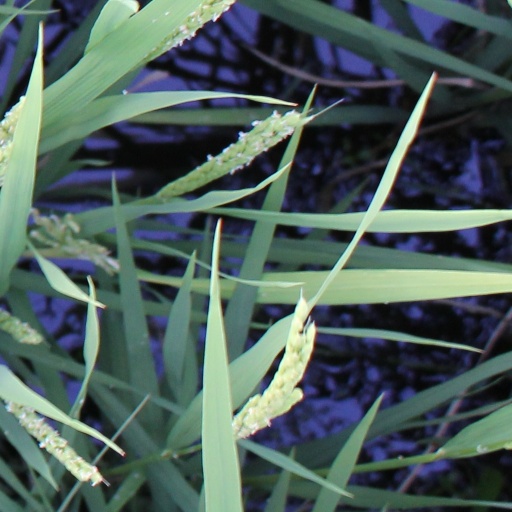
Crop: rice